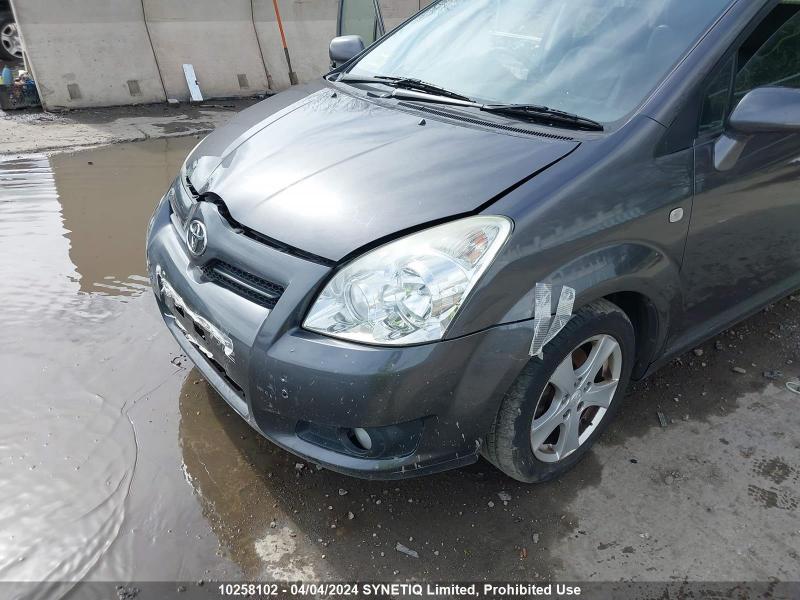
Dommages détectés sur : plaque d'immatriculation avant, pare-choc avant, capot, aile avant gauche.
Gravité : majeur